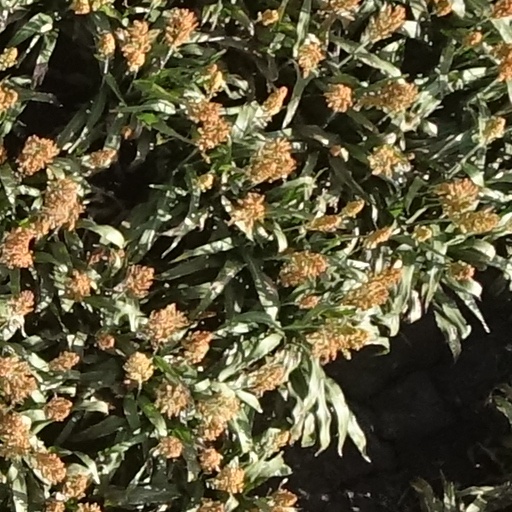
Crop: sorghum